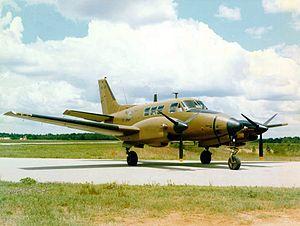
Le Beechcraft U-21 Ute est un avion utilitaire bimoteur turbopropulsé développé spécifiquement pour l’US Army. C'est un appareil hybride entre le Queen Air, dont il conserve le fuselage non pressurisé et les vitres de cabine carrées, et le King Air dont il possède la voilure, associée à des turbopropulseurs T74-CP-700. Malgré leurs désignations les U-21F sont des Model 100 King Air et les U-21J des Model 200 King Air.
Cet article liste les aéronefs des forces armées des États-Unis. Les prototypes sont généralement préfixés par un « X » et sans nom, tandis que les modèles de pré-série sont généralement précédés d'un « Y ».